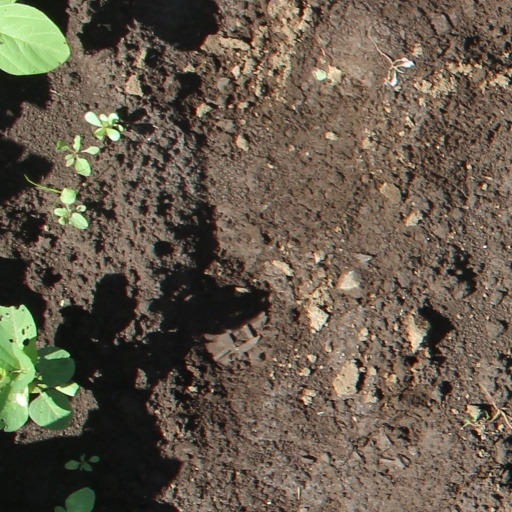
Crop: soybean